Cleethorpes

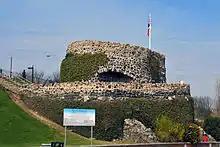
Ross Castle

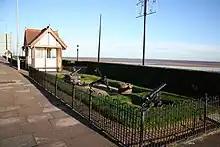
Kingsway gardens and seafront

North East Lincolnshire Council has three Council Wards within the area of Cleethorpes. As of 3 May 2018, the councillors are: